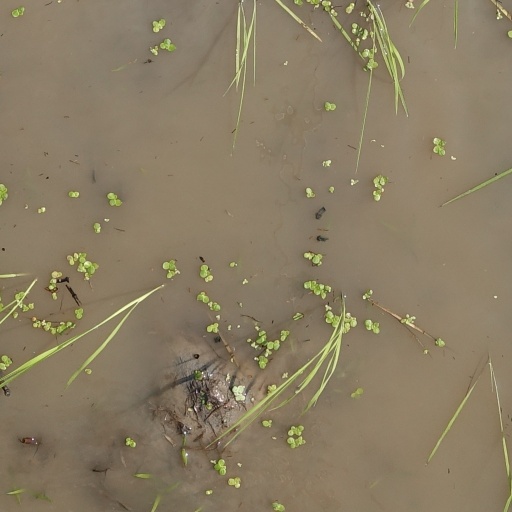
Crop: rice